Cascada de Texolo

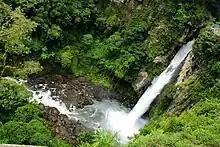

Cascada de Texolo is a waterfall of eastern Mexico. It is located south of the town of Xico, in the state of Veracruz, and approximately from Xalapa city.